Royal Archives

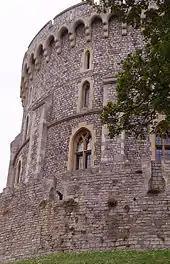
The Round Tower of Windsor Castle

The Royal Archives, also known as the King's or Queen's Archives, is a division of the Royal Household of the Sovereign of the United Kingdom. It is operationally under the control of the Keeper of the Royal Archives, who is customarily the Private Secretary to the Sovereign. Although sovereigns have kept records for centuries, the Royal Archives was formally established as recently as 1912 and occupies part of the Round Tower of Windsor Castle.